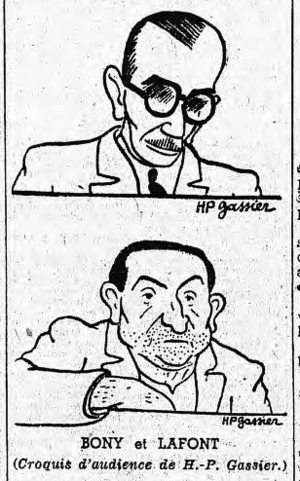
Pierre Pierre Bonny et Henry Lafont caricaturé dans L'Humanité, lors du procès de la Gestapo française de la rue Lauriston, le 2 décembre 1944
Pierre Bonny, né le 25 janvier 1895 à Bordeaux et fusillé le 26 décembre 1944 au fort de Montrouge lors de l'épuration, est un policier français devenu célèbre durant l'entre-deux-guerres, au sein de la Sûreté générale : son nom est d'abord associé à de retentissantes affaires criminelles et politico-financières, dont beaucoup ont été oubliées depuis tandis que d'autres, telles les affaires Seznec, Stavisky et Prince, ont marqué les mémoires.